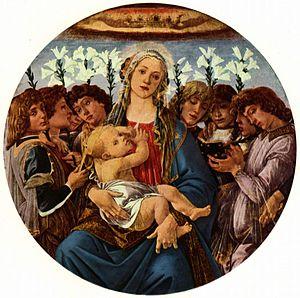
Cette page concerne l'année 1477 du calendrier julien.